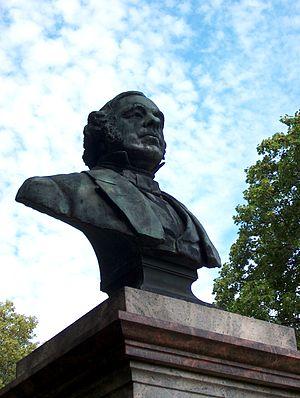
Henrik Borgström est un commerçant finlandais et un homme qui aura une grande influence sur les activités professionnelles et la vie culturelle à Helsinki.